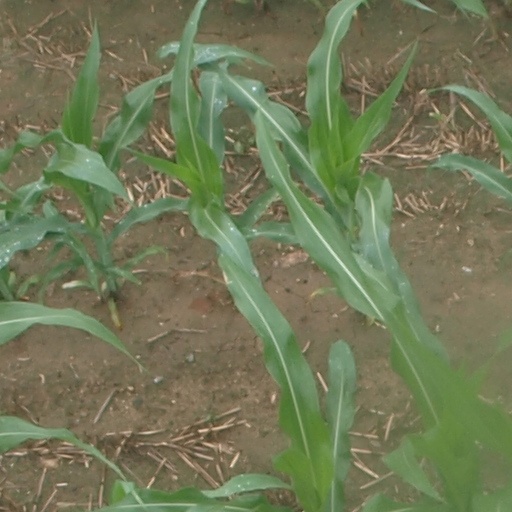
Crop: maize; corn